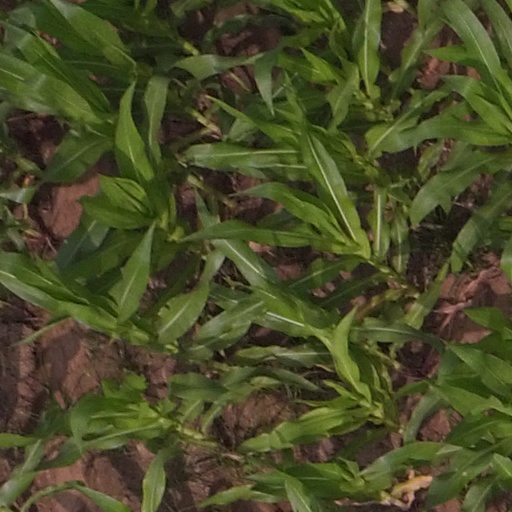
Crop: maize; corn